National Wilderness Preservation System

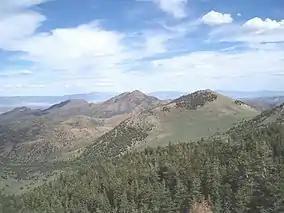
Red Mountain Wilderness, Nevada

Most U.S. wilderness areas are in national forests, but the largest amount of wilderness land is administered by the National Park Service. The largest contiguous wilderness complex in the United States is the Noatak and Gates of the Arctic Wildernesses in Alaska at . The largest wilderness area outside Alaska is the Death Valley Wilderness in southeastern California. The smallest area protected by the WPS is the Pelican Island Wilderness in northern Florida, which measures just total. The smallest area preserved in the system was formerly the Rocks and Islands Wilderness in Northern California at , but after a reassessment by the Bureau of Land Management in 2006 it was officially expanded to .